Ronald Isley

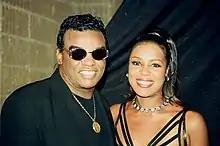
Isley and Winbush in 1996

Isley married Margaret Tinsley in 1960, and in 1969 their daughter Tia Isley was born. In 1993, he married singer Angela Winbush. They had no children during their marriage. The couple divorced in early 2002.